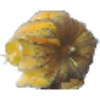
Label: Physalis with Husk 1